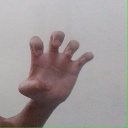
अक्षर: झ